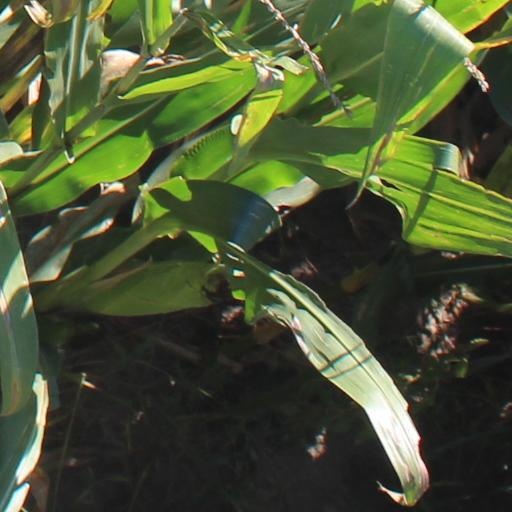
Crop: maize; corn